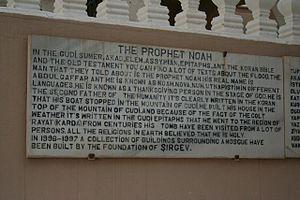
Noé est un personnage de la Bible et du Coran.